Women in Afghanistan

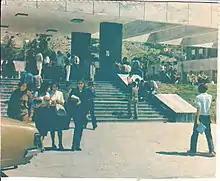
Kabul Faculty of Medicine 1970s

However, despite the effort of the Women's Welfare Association (WWA), the majority of women continued to be excluded from these opportunities, as these reforms had little effect outside of the cities and mainly concerned urban elite women. The countryside was a deeply patriarchal, tribal society, and the lives of rural women were not affected by the change taking place in the cities.